Virgil van Dijk

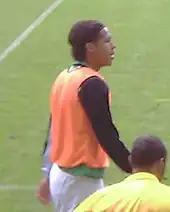
Van Dijk with Groningen in 2011

Van Dijk initially struggled to break into Groningen's first team with club staff believing he was "overtired" after extensive playing time with Willem II's academy and reserve sides. He made his professional debut for the club on 1 May 2011, coming on as a 72nd-minute substitute for Petter Andersson during a 4–2 victory against ADO Den Haag. On 29 May, and against the same opposition, he made his first start for Groningen and scored his first professional goals, netting twice in a 5–1 win in a UEFA Europa League play-off match.